Interstate 15 Business (Great Falls, Montana)

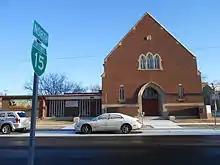
First Baptist Church, in the city center on 2nd Avenue, March 2013

I-15 Bus. begins at I-15 exit 278 in an unincorporated area of Cascade County, a short distance southwest of Great Falls. At the trumpet interchange, US 89 and MT 200 separate from I-15 and merge with I-15 Bus. Additionally, MT 3 begins at the interchange and follows the three routes to the east. Just east of the interchange with I-15, I-15 Bus. intersects 14th Street. The Interstate Highway standard conditions come to an end a short distance to the east at an intersection with Fox Farm Road. Here, the I-315 (designated along I-15 Bus. from I-15 to Fox Farm Road) comes to an end while I-15 Bus., US 89, MT 3, and MT 200 continue across the Missouri River into downtown Great Falls.